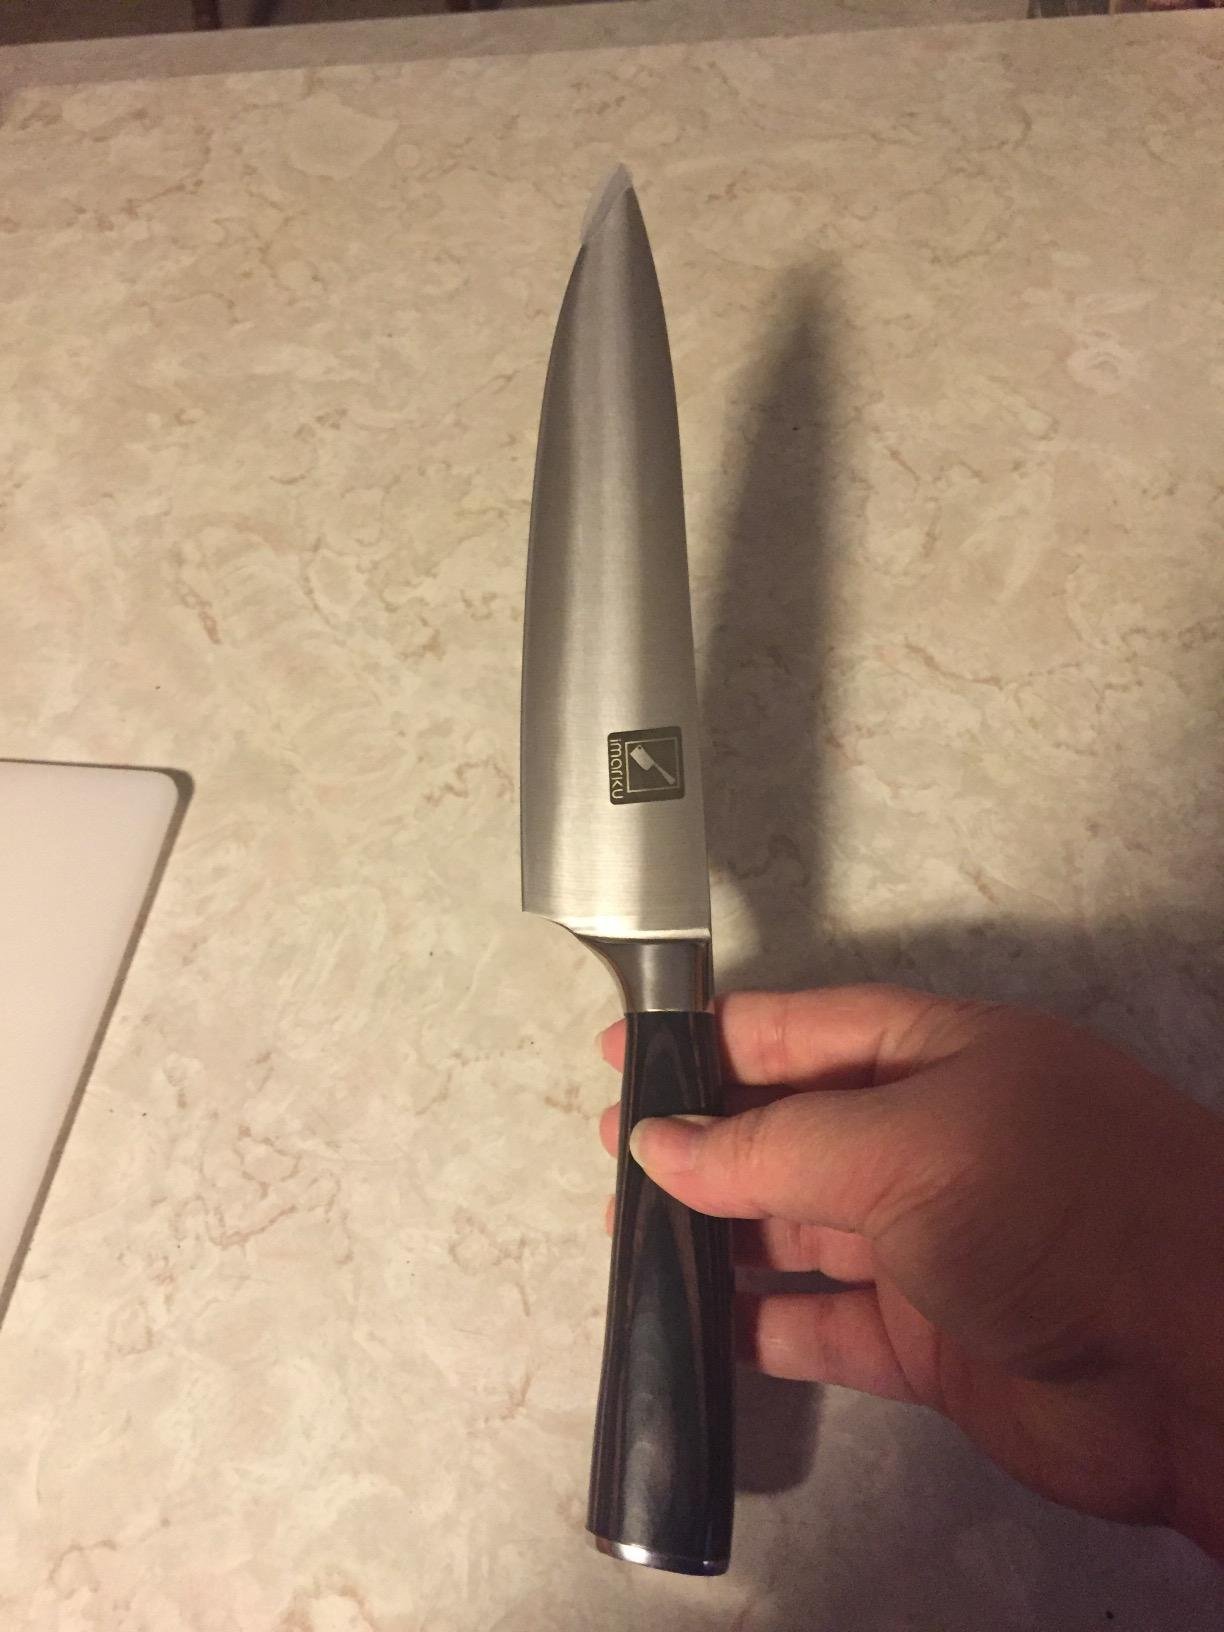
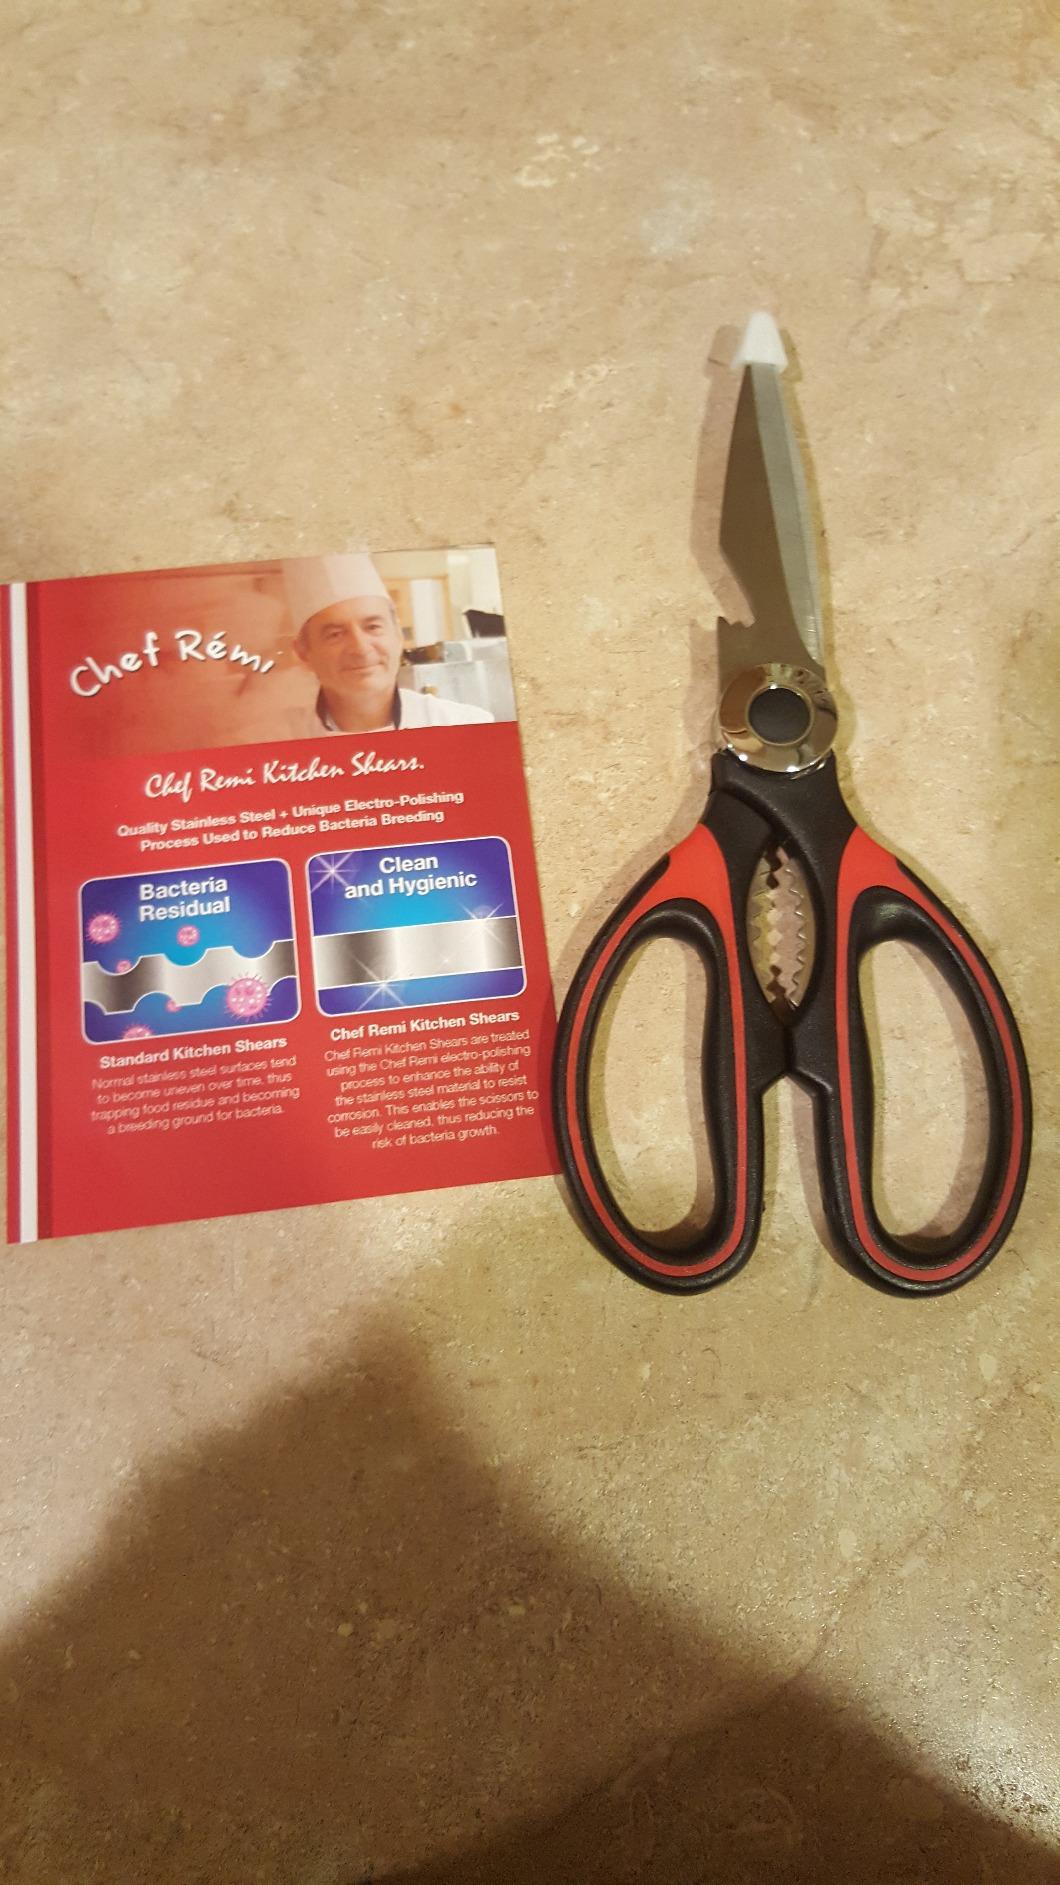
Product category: items_knife
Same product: no